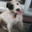
Label: dog